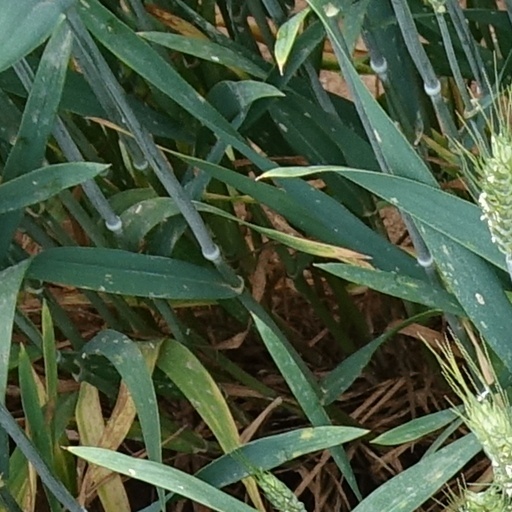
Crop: wheat